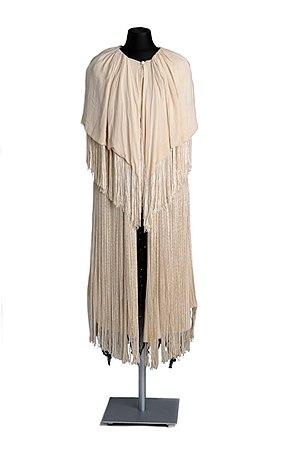
Marie Madeleine Valentine Vionnet, née le 22 juin 1876 à Chilleurs-aux-Bois et morte le 2 mars 1975 à Paris, est une grande couturière française et une influence majeure de la mode du XXᵉ siècle. Créatrice en 1912 de la Maison de couture Vionnet, elle est l'inventrice de la coupe en biais et du drapé ; elle crée des robes du soir qui moulent le corps et mettent en valeur ses formes.